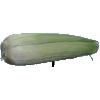
Label: Corn Husk 1